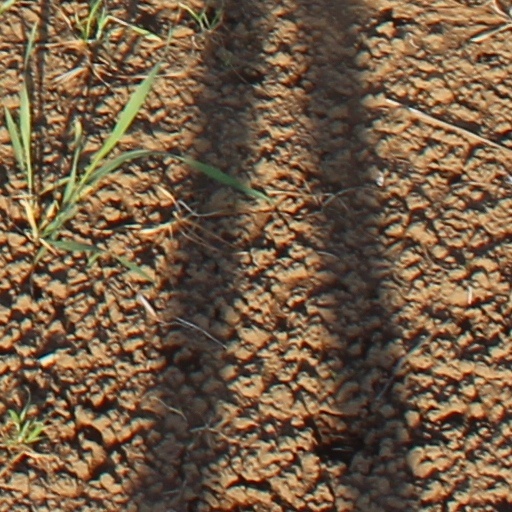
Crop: wheat